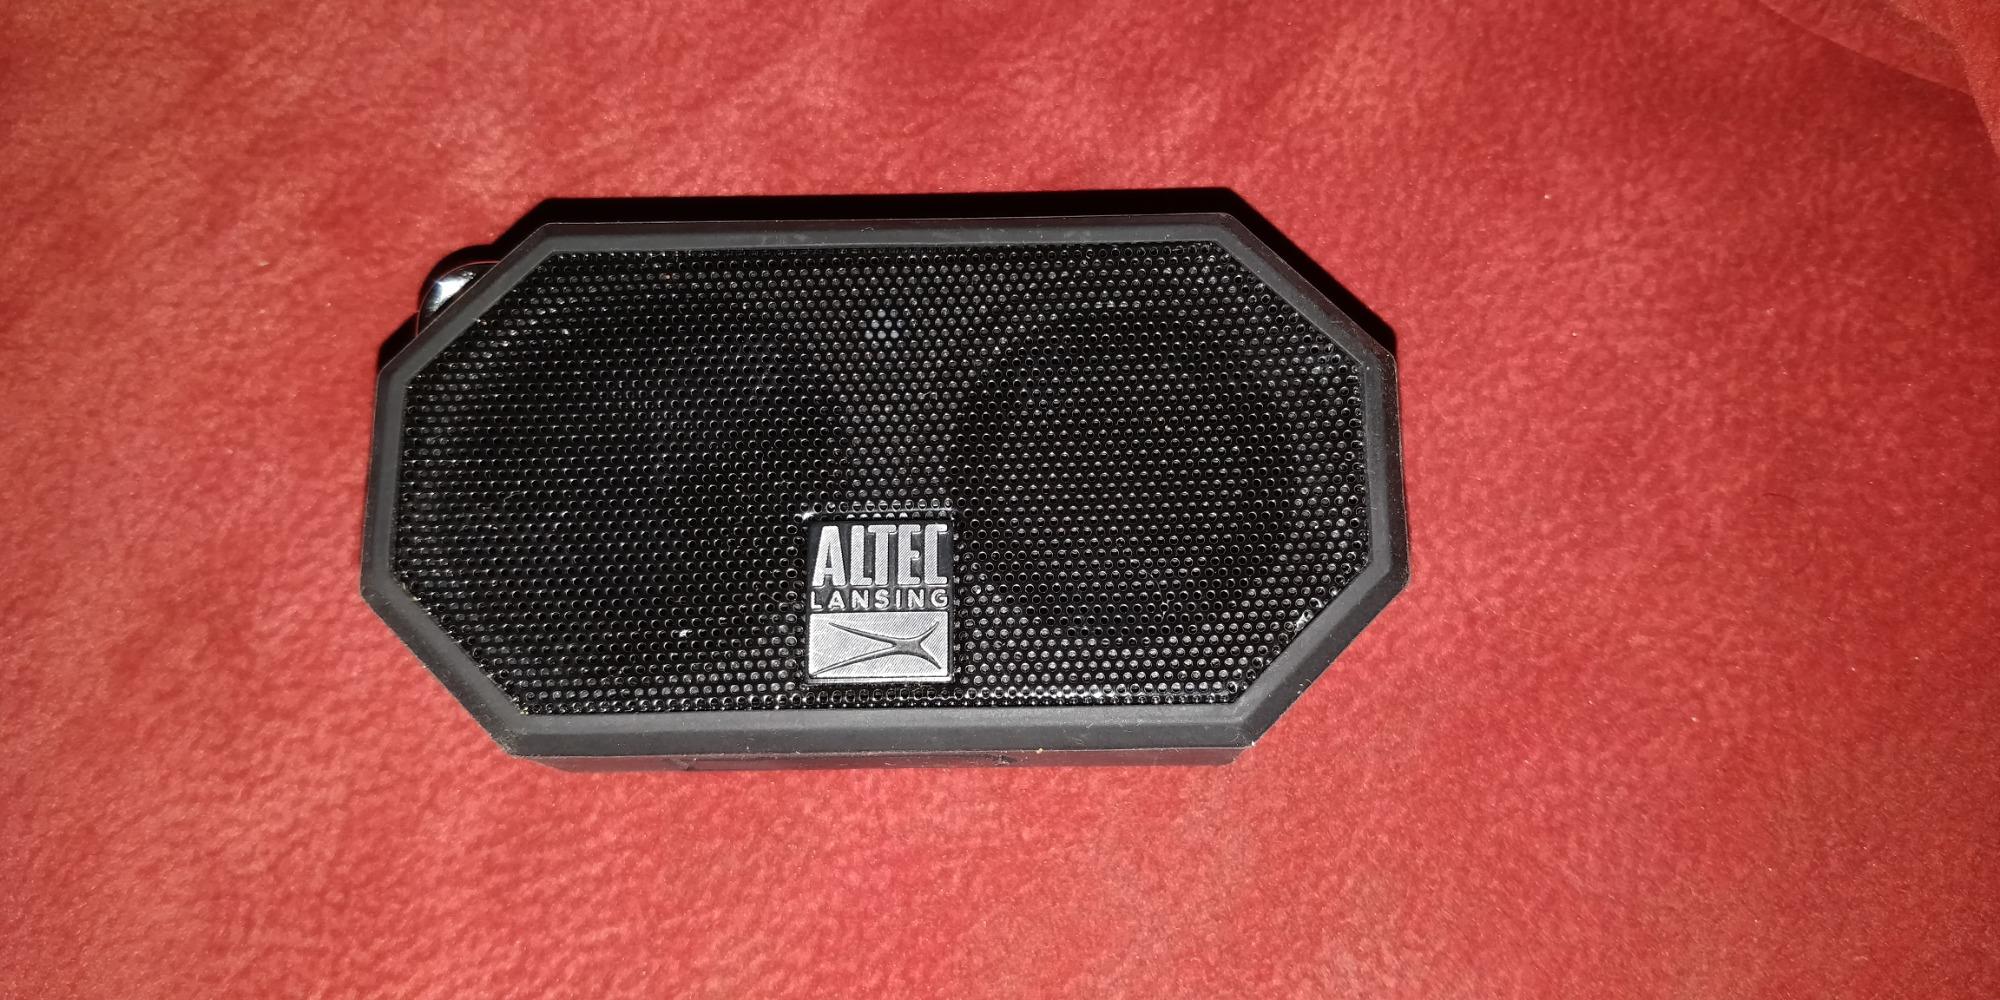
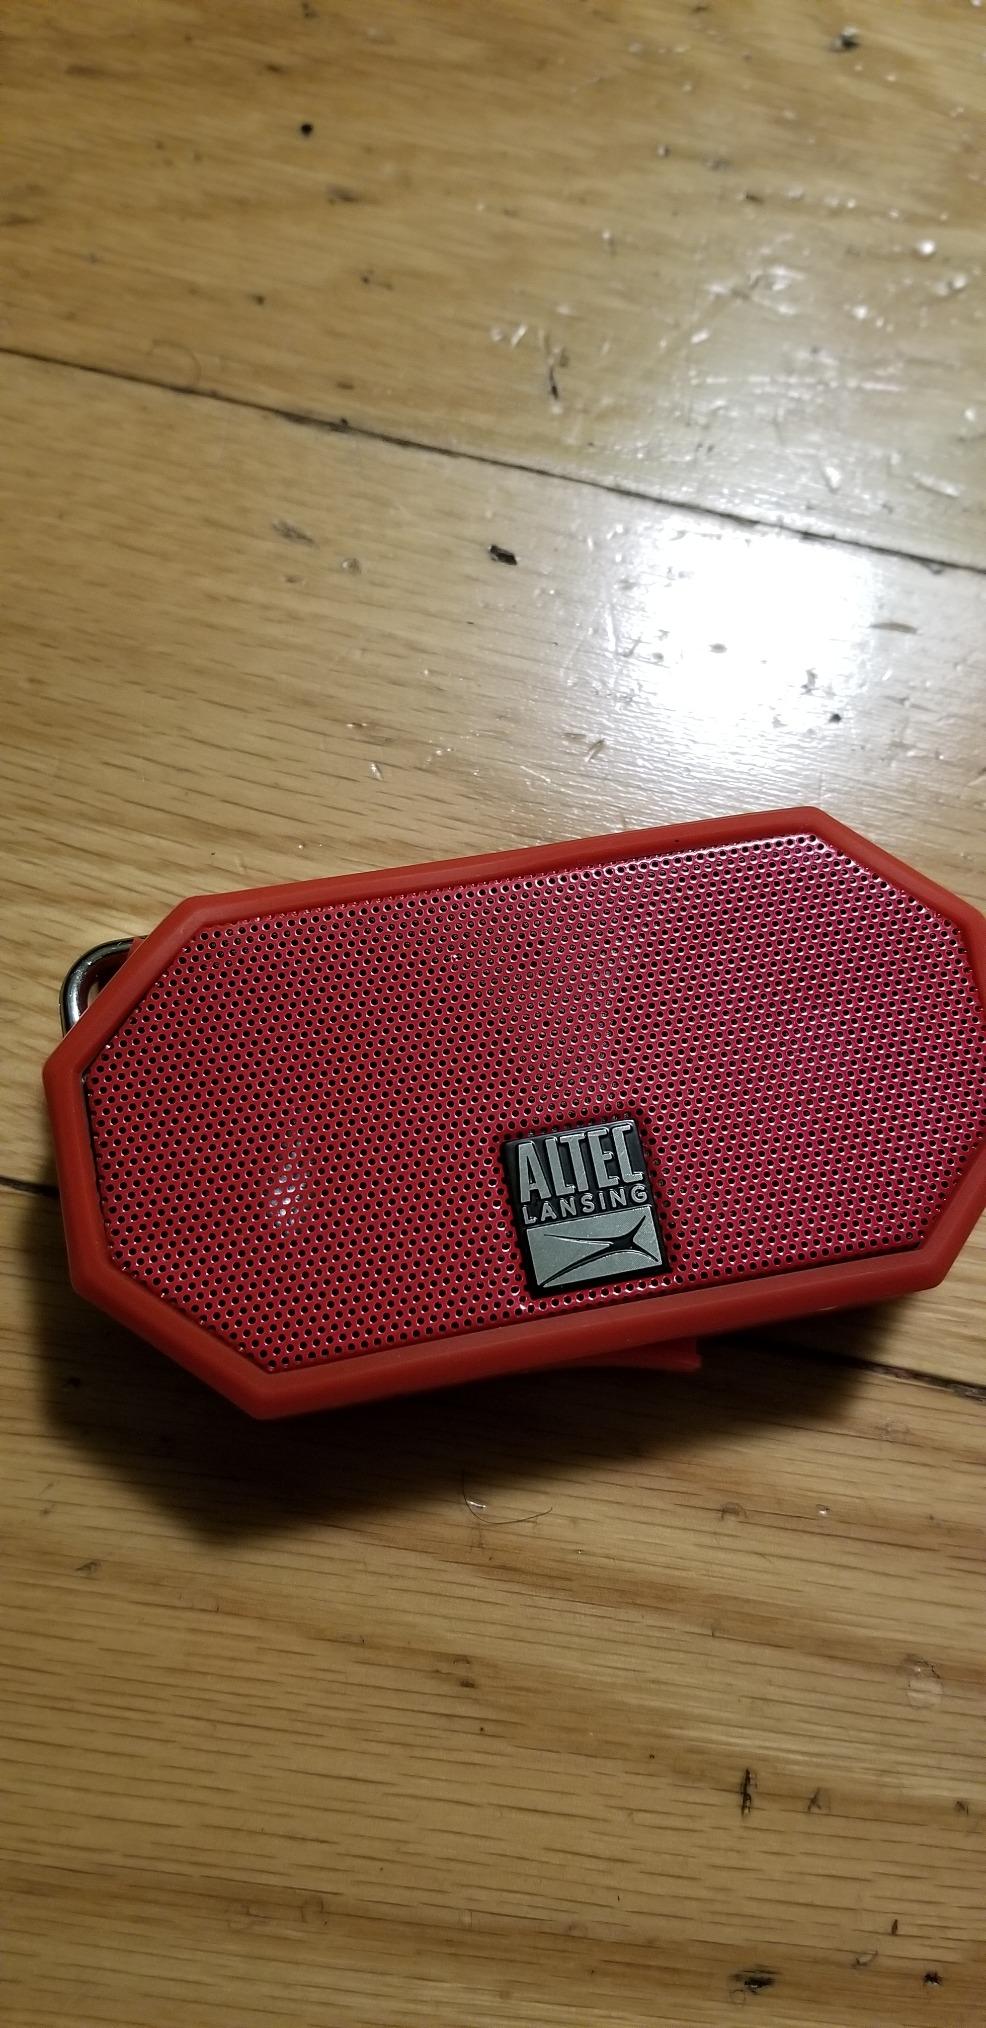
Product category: speaker
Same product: no